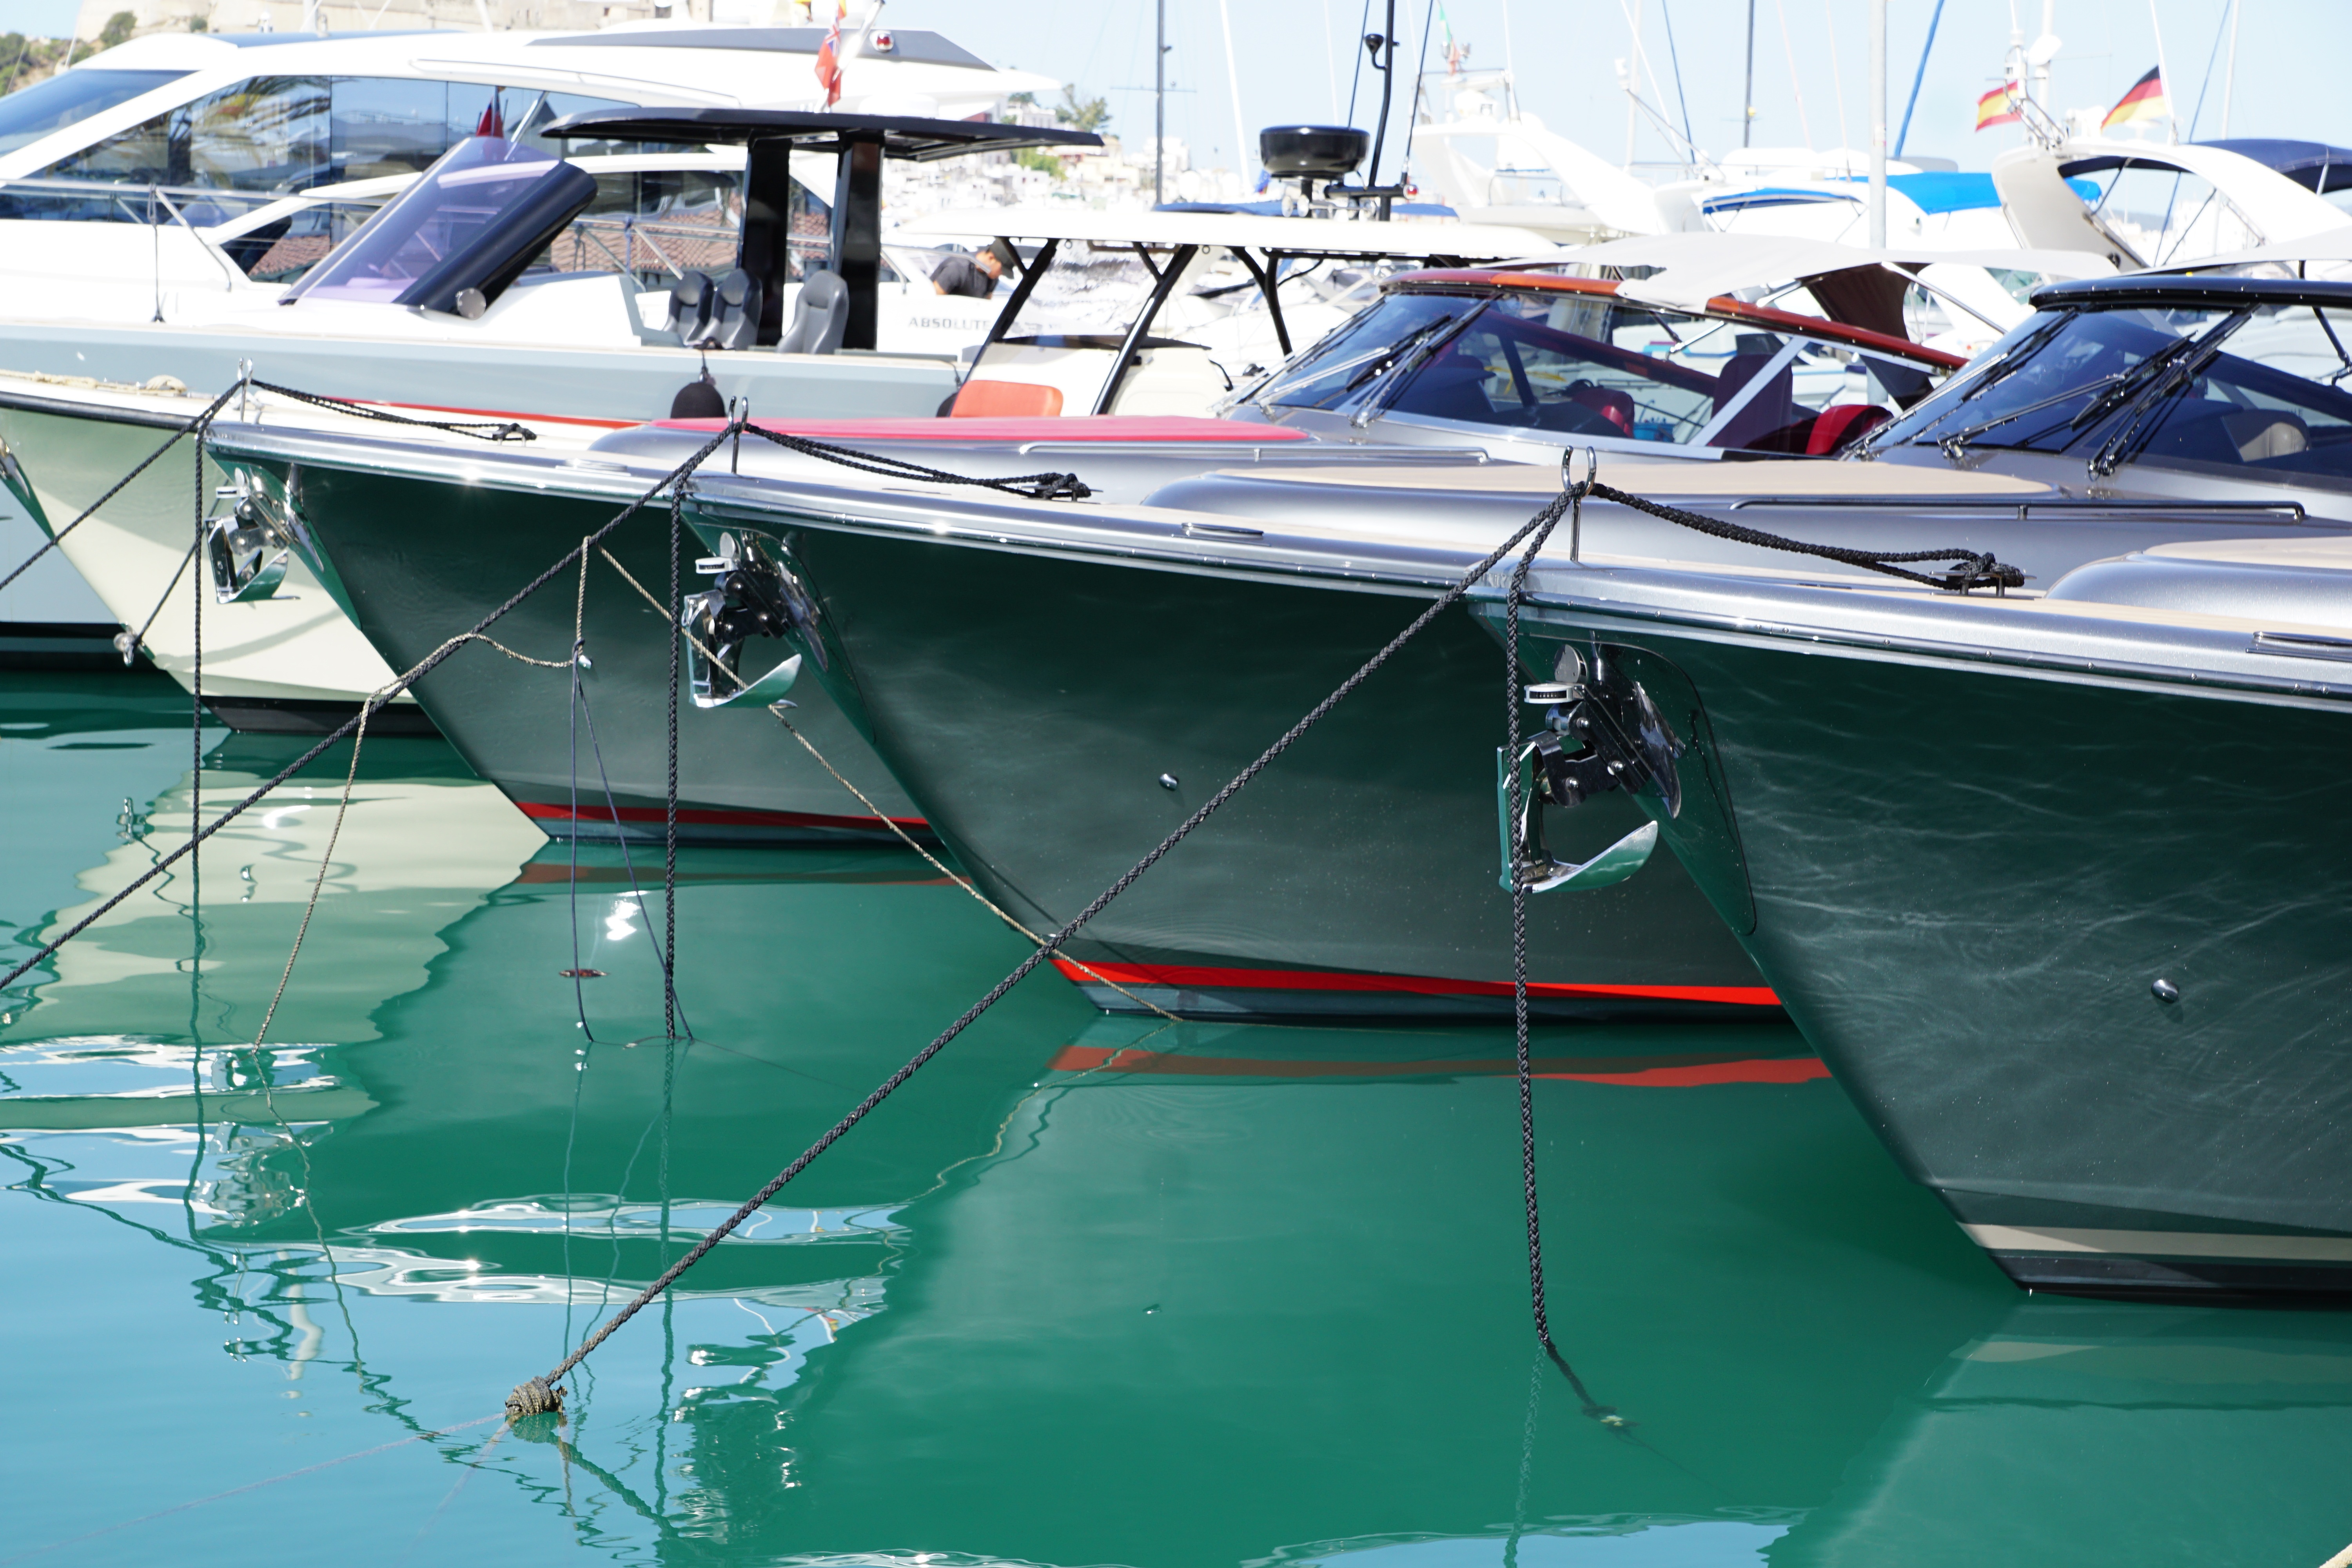
sea, boat, ship, vehicle, aviation, mast, port, sailboat, motorboat, boating, boats, sail, watercraft, ecosystem, catamaran, ibiza, skiff